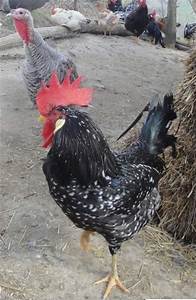
Label: chicken